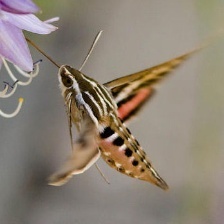
Species: WHITE LINED SPHINX MOTH